Buren Fowler

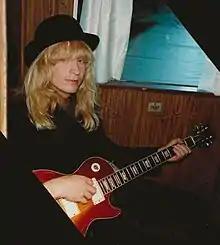
Fowler on the set of the music video for "Fly Me Courageous"

Fowler toured with R.E.M. in the mid-1980s, as a guitar technician for Peter Buck, and later as a featured rhythm guitarist on the band's tours in 1986 and 1987.